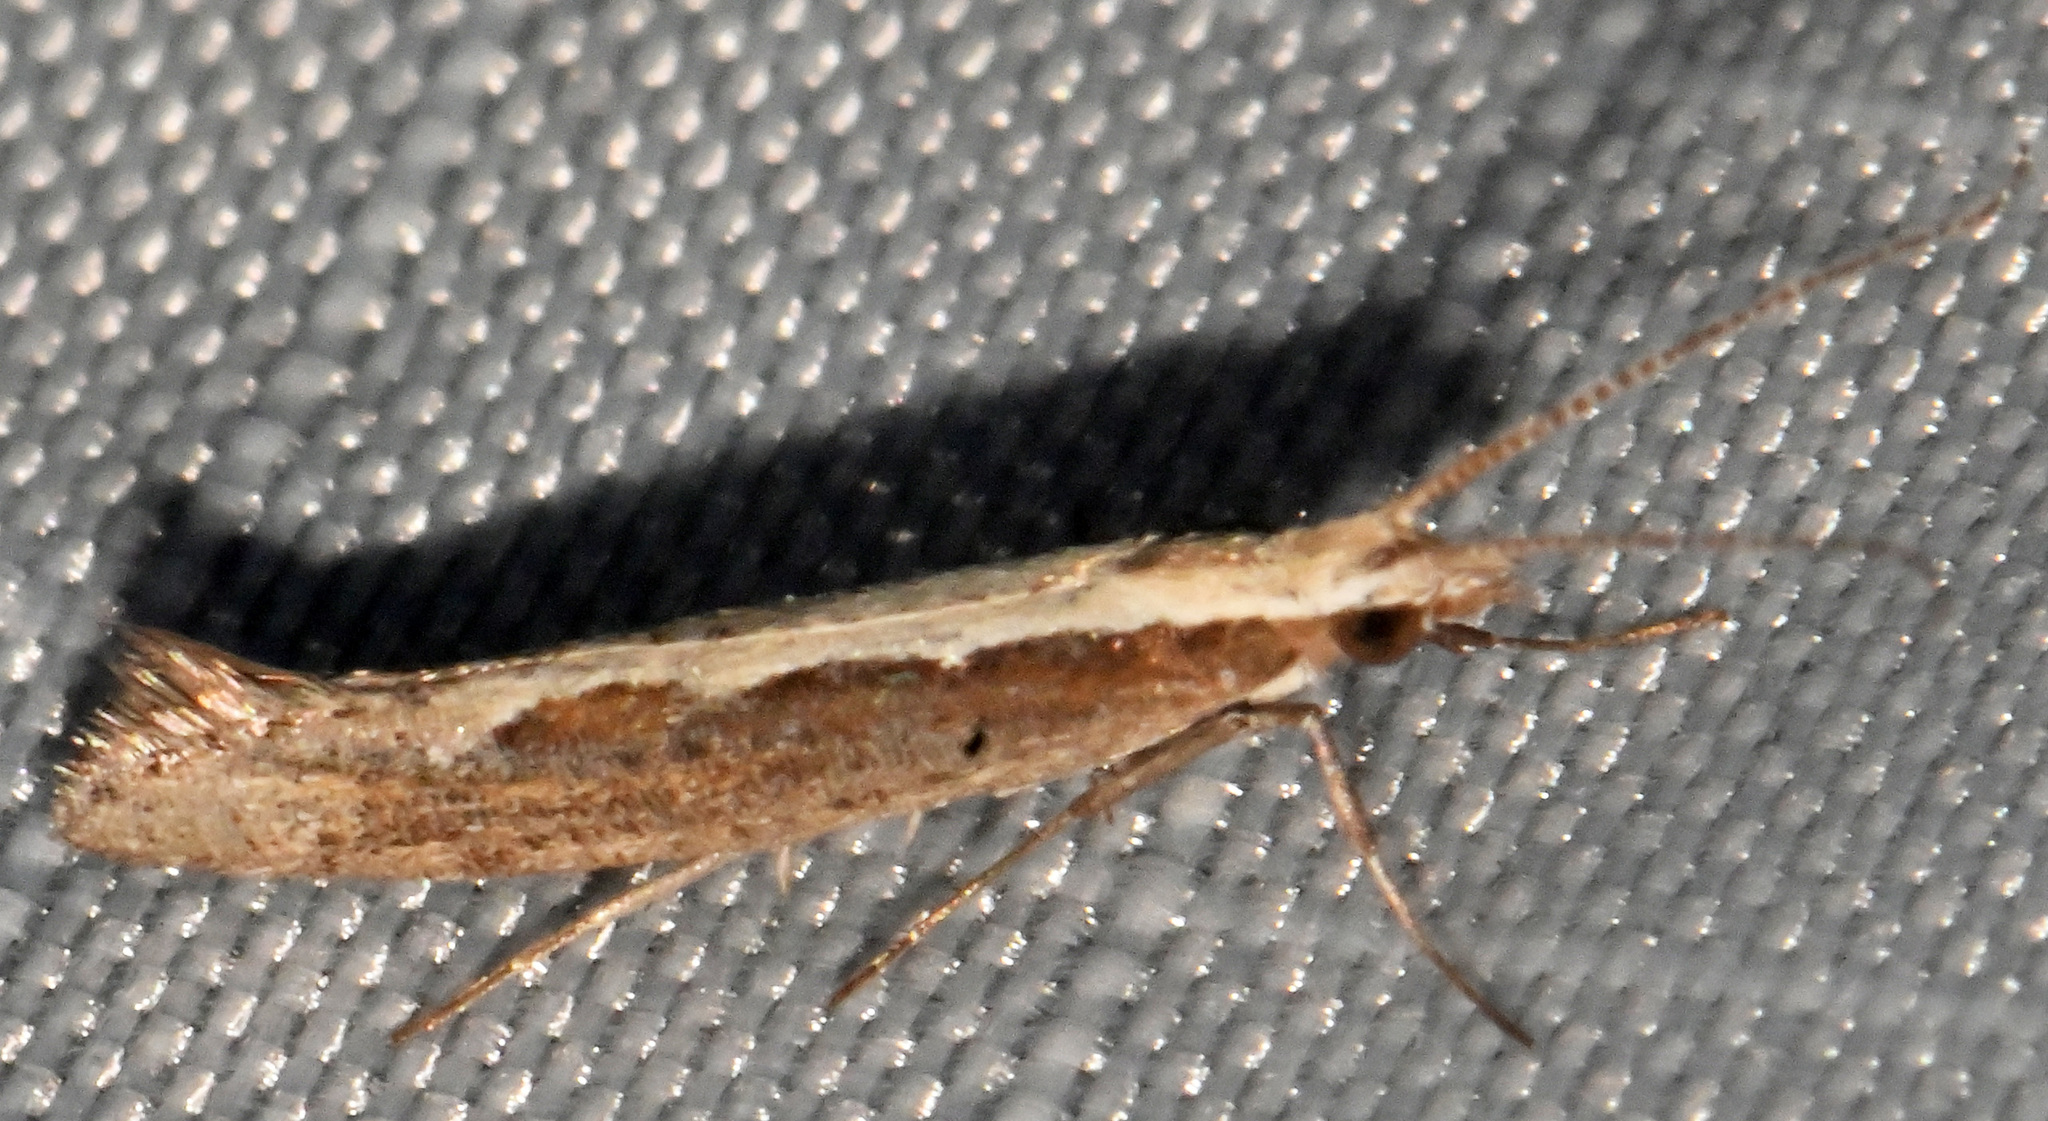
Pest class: diamondback_moth